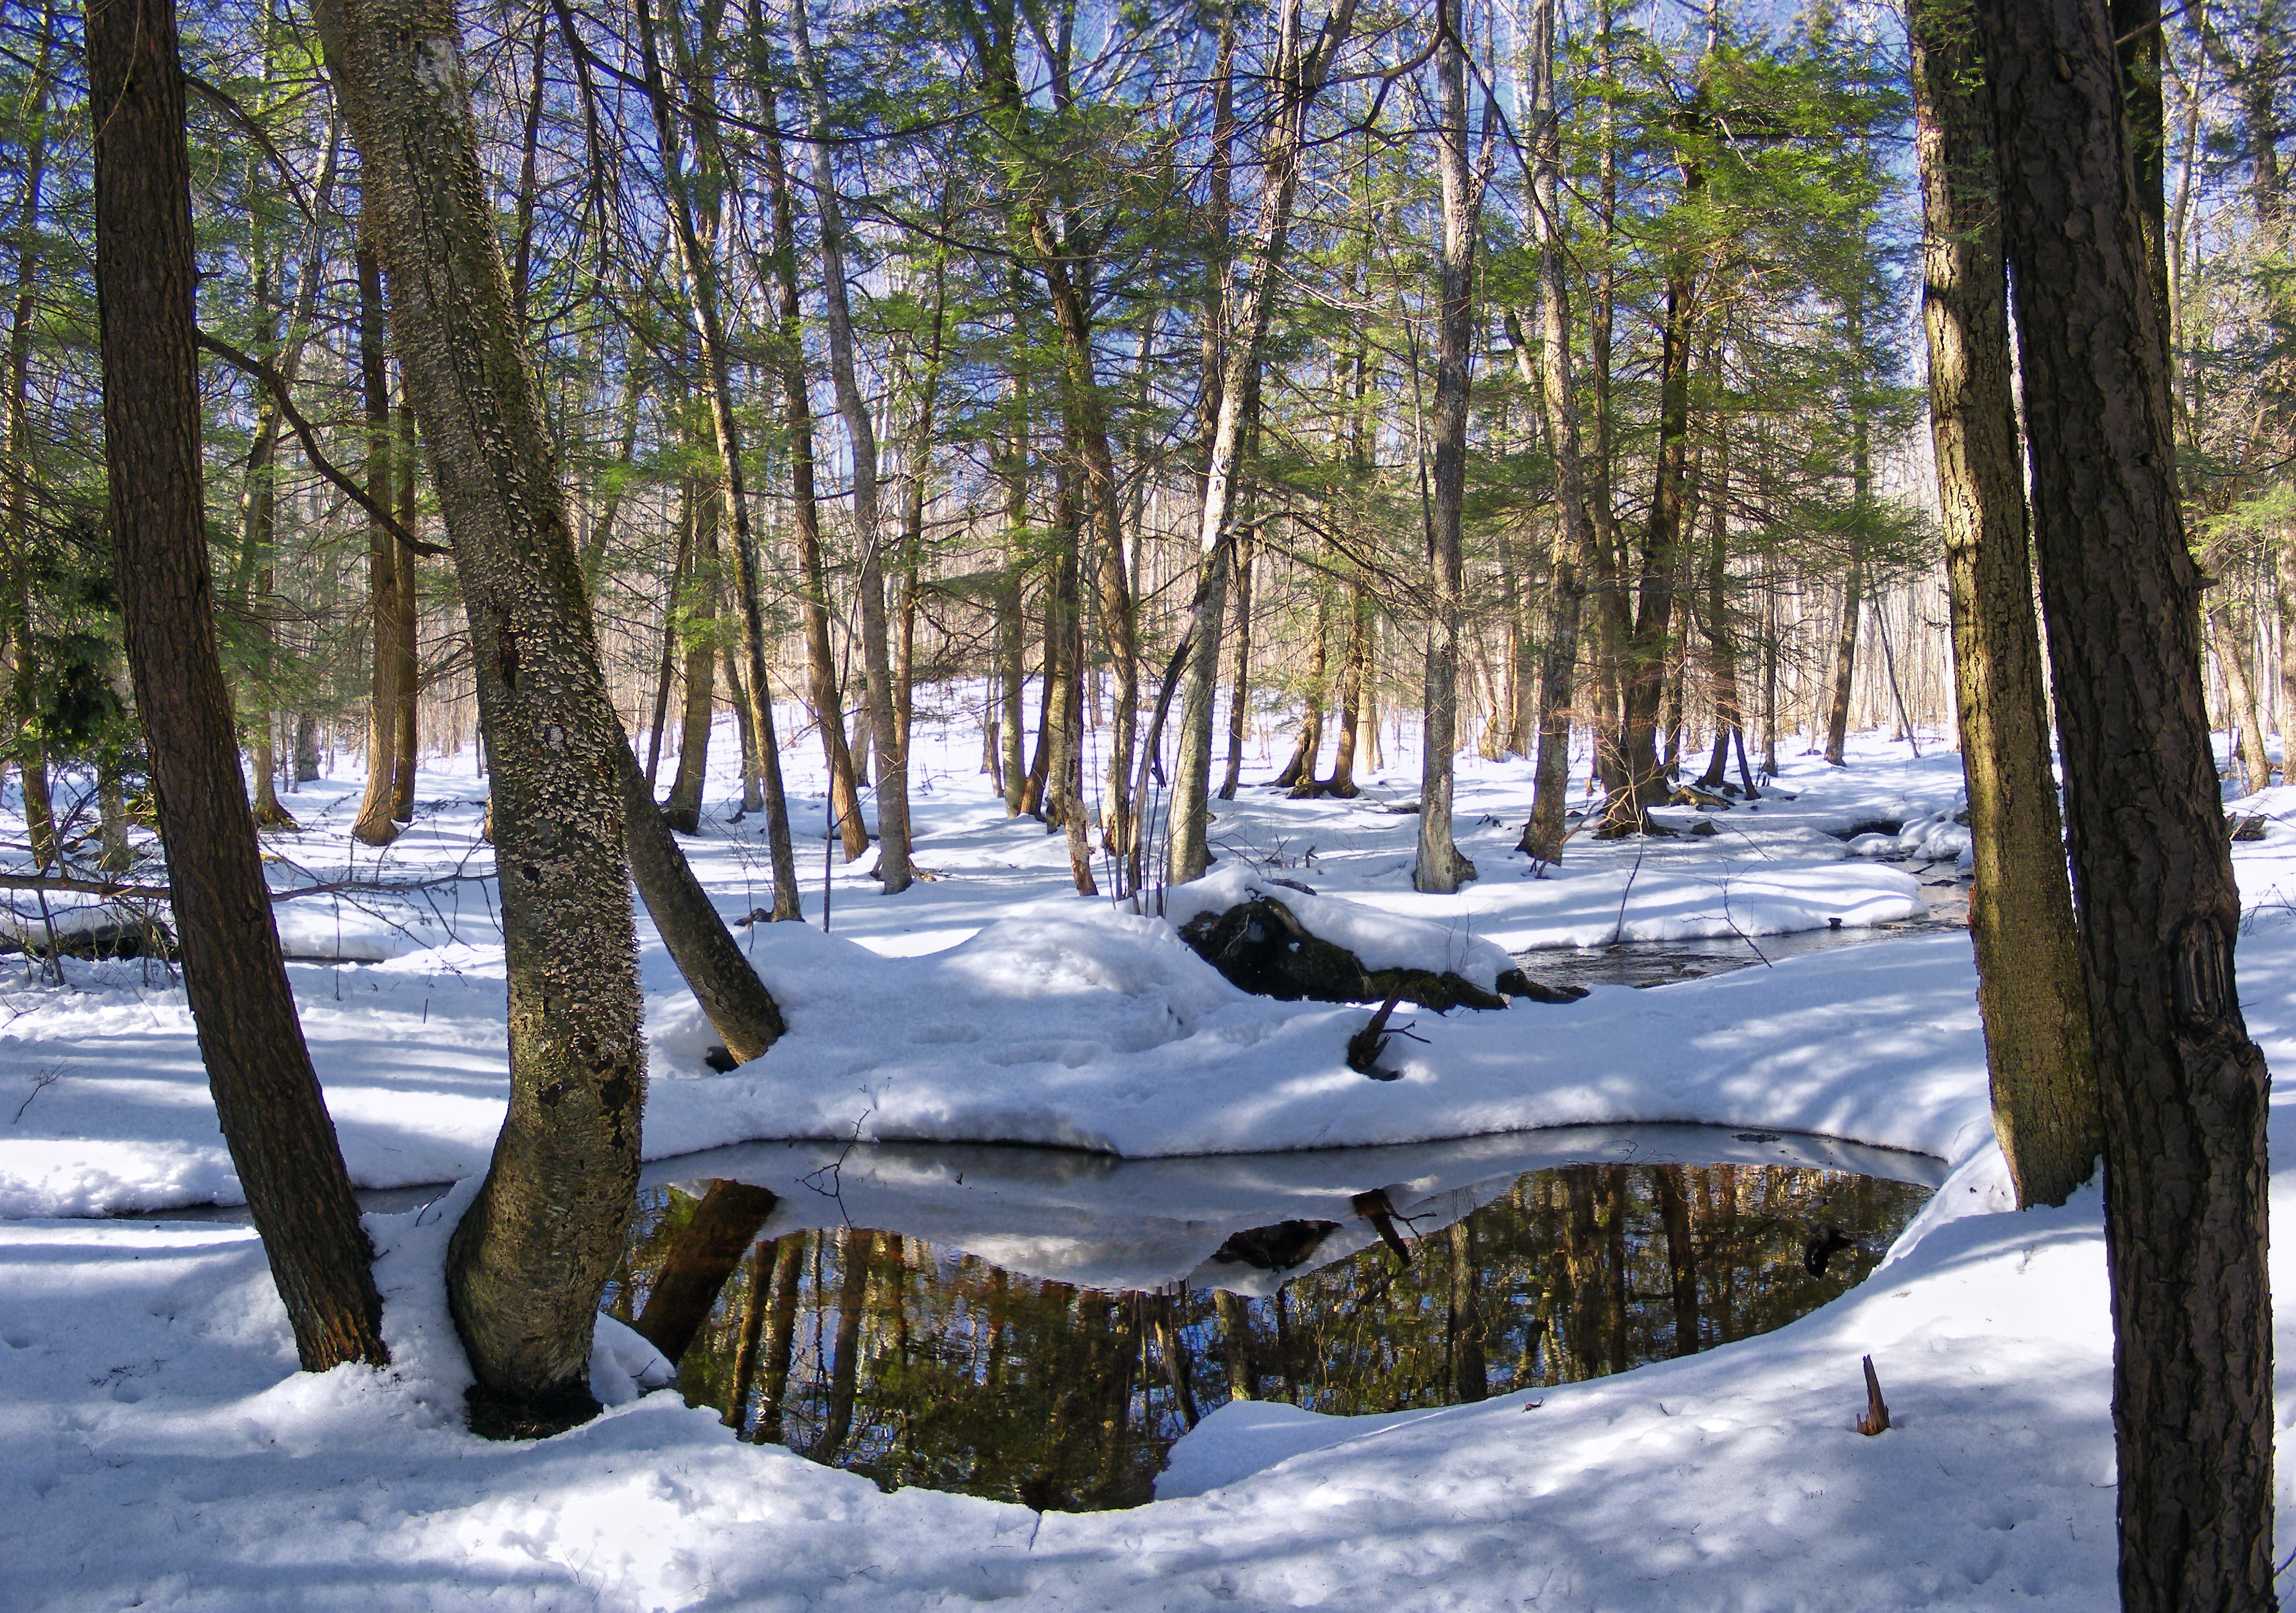
tree, nature, forest, wilderness, snow, winter, plant, hiking, ice, park, weather, season, trees, creativecommons, coniferous, poconos, pikecounty, wetland, hemlocks, easternhemlocks, tsugacanadensis, pennsylvania, delawarestateforest, brightlight, sprucerun, hemlockswamp, thunderswamptrail, woodland, habitat, woody plant